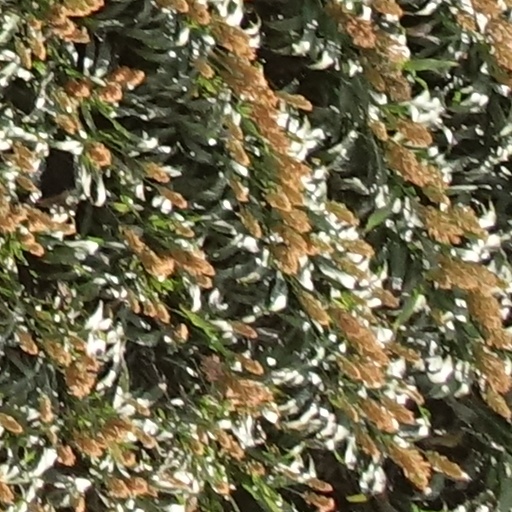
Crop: sorghum